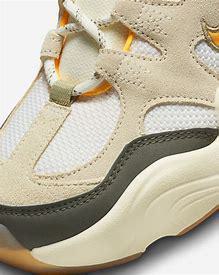
Brand: Nike
Model: Tech Hera